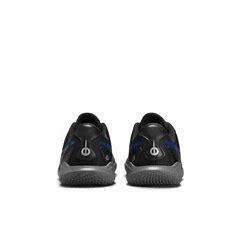
Brand: Nike
Model: Jr Tiempo Legend 10 Club